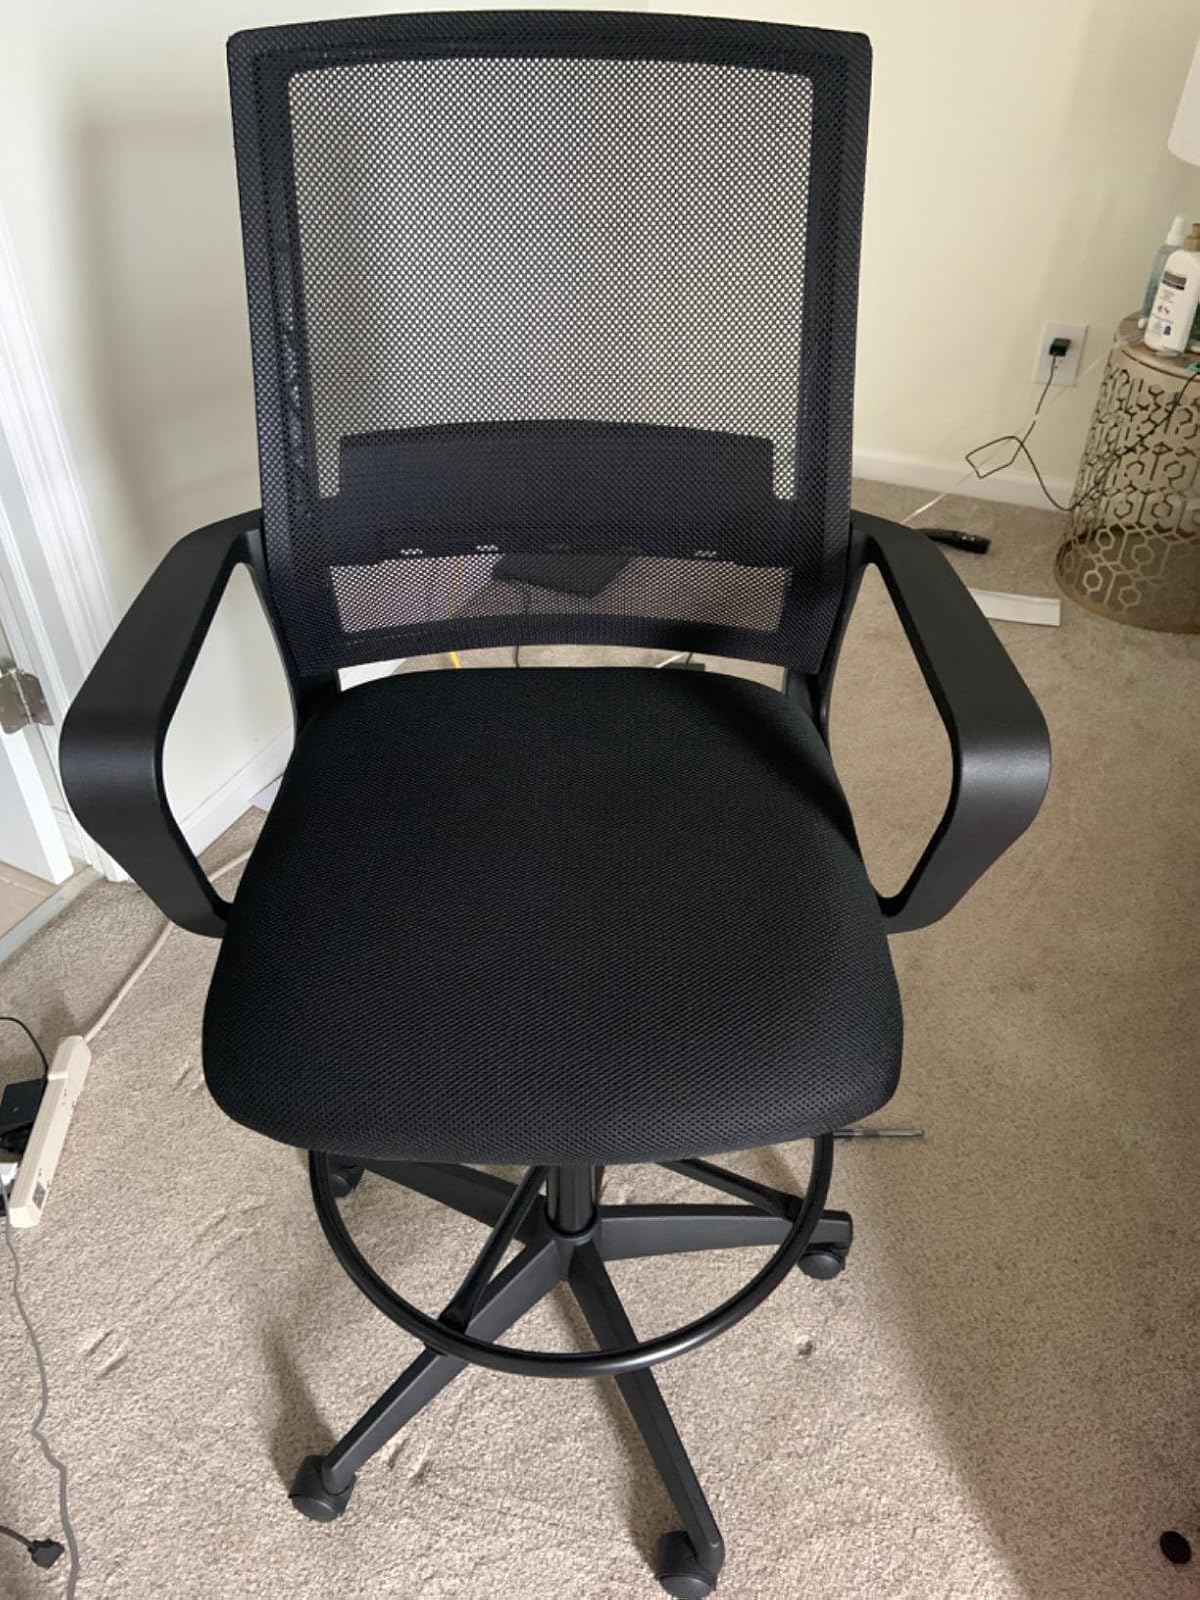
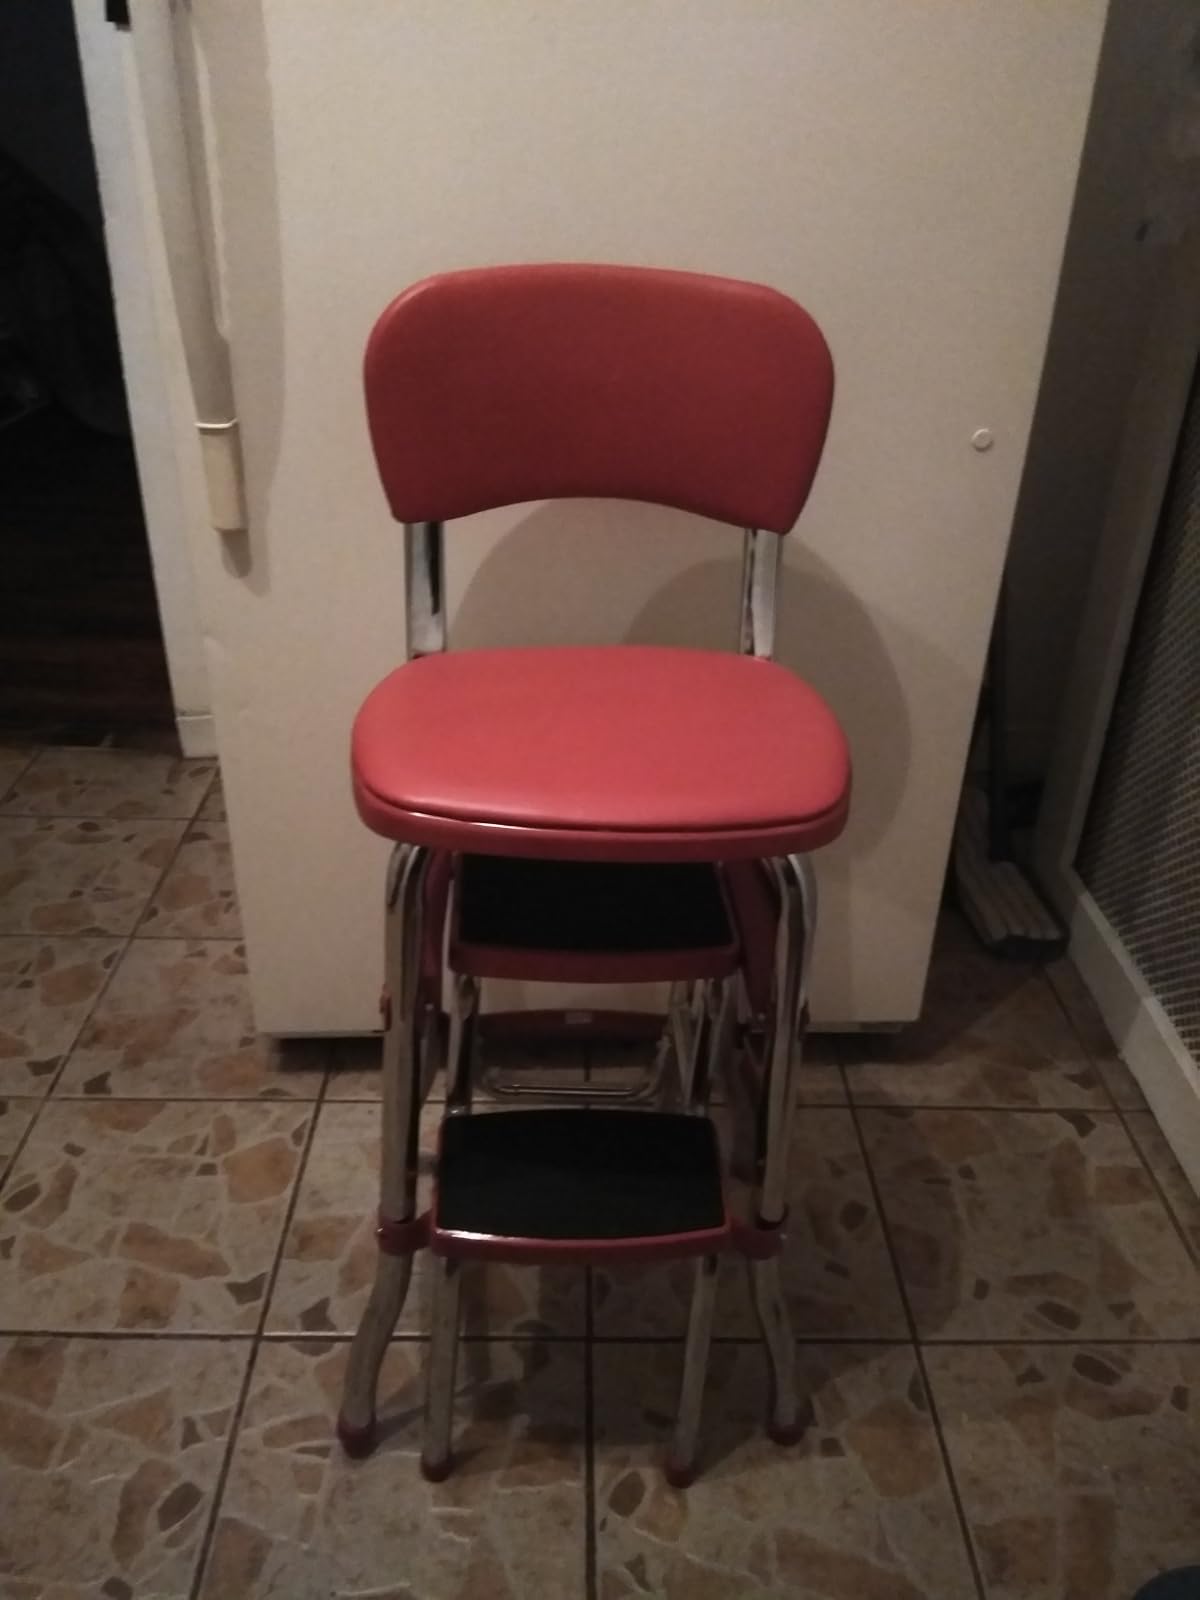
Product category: items_chair
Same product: no